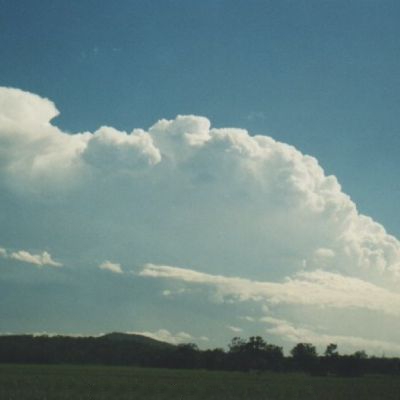
Cloud type: Cumulonimbus (Cb)